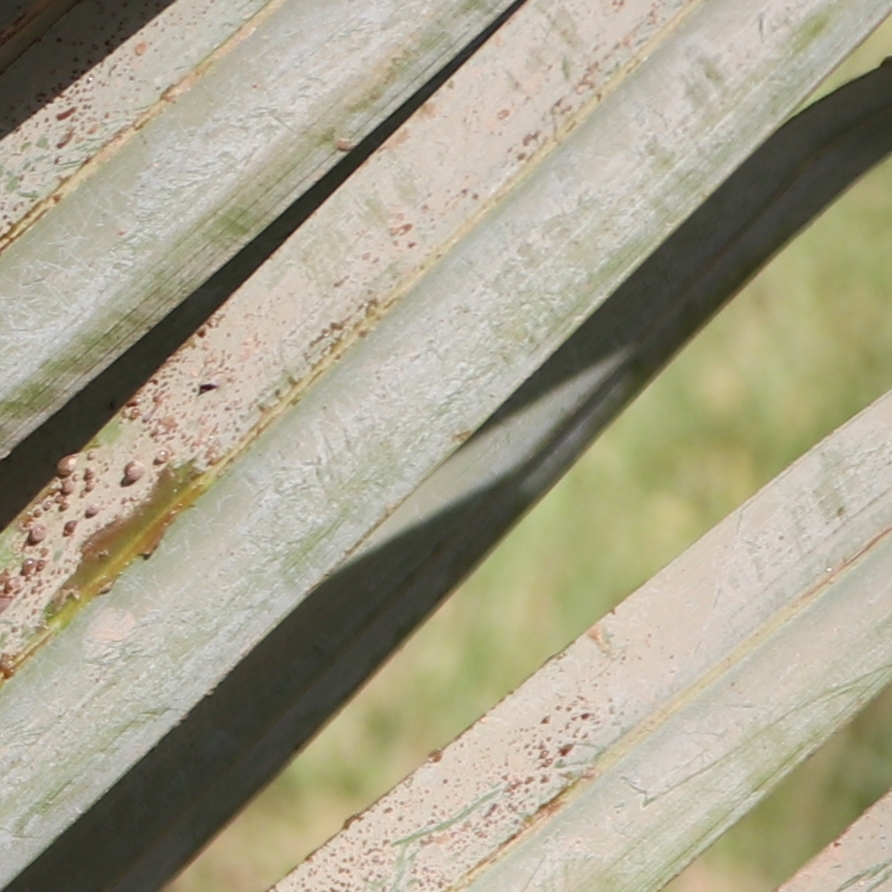
Label: Honey